Jean Samuel Pauly

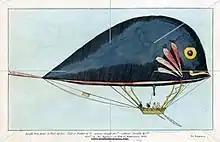
Dolphin airship by Jean Samuel Pauly and Durs Egg c.1817 (from a c.1835 print)

Whilst in Paris, Pauly had maintained contact with the weapon manufacturer of Saint-Étienne; using the title "Colonel Jean Samuel Pauly", he established a gunsmith workshop where he designed an automatic bridge and developed mercury fulminate platina. In 1808, in association with French gunsmith François Prélat, Pauly created the first fully self-contained cartridges; these incorporated a copper base with integrated potassium chlorate primer powder (the major innovation of Pauly), a round bullet and either brass or paper casing. Unlike later cartridges, the case walls didn't provide obturation though there was one at the base, similar to the 1855 Pottet cartridge, as the cartridge was loaded through the breech and fired with a needle or a pin; this needle-activated central-fire breech-loading gun would become a major feature of firearms thereafter, and in 1809 Pauly employed the German Johann Nikolaus von Dreyse who would later become the inventor of the famous Dreyse rifle.